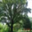
Label: oak_tree